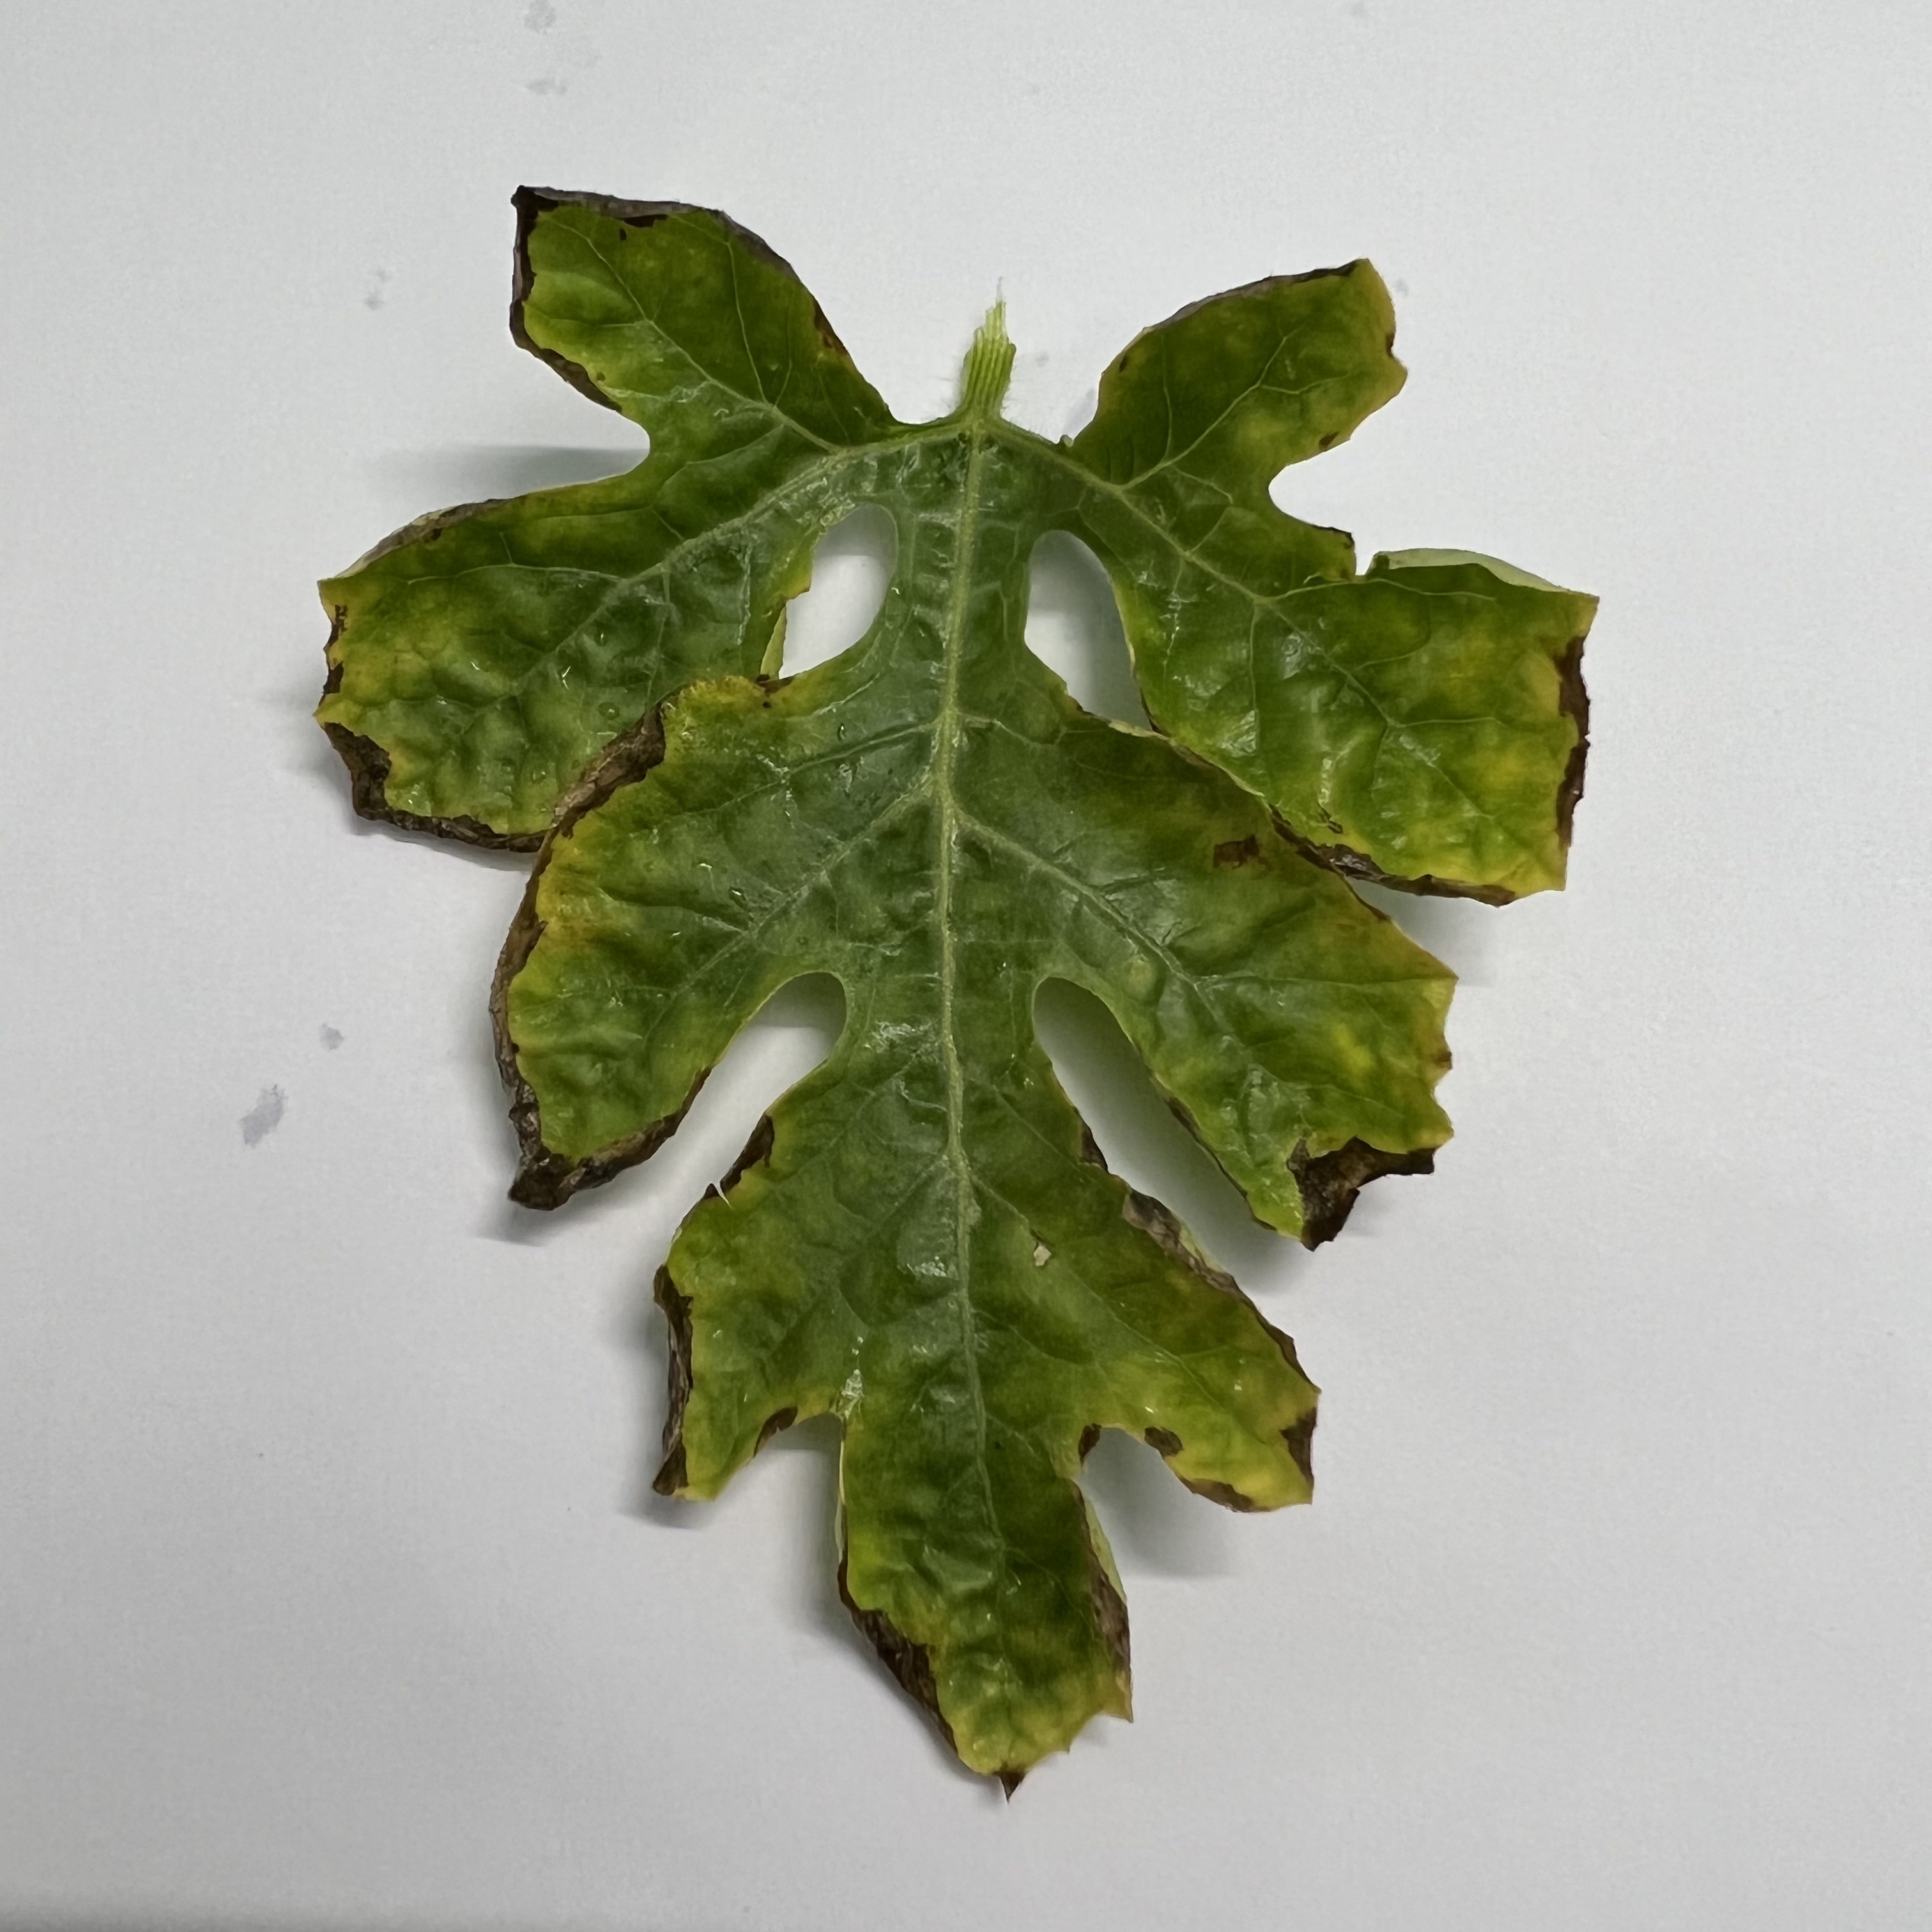
Label: Downy_Mildew